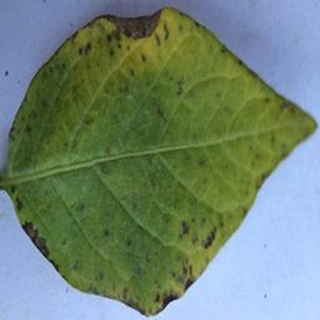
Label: potato_early_blight